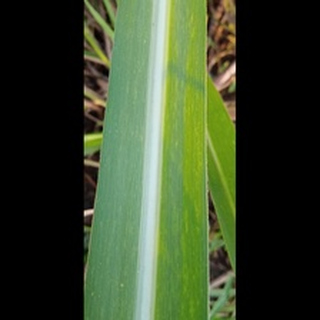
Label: sugarcane_mosaic